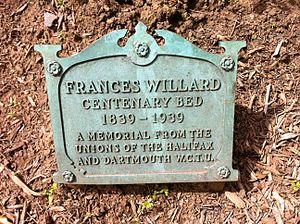
Les Jardins publics d'Halifax sont des jardins publics de l'Époque victorienne créés en 1867, l'année de constitution de la Confédération canadienne, situés à Halifax.